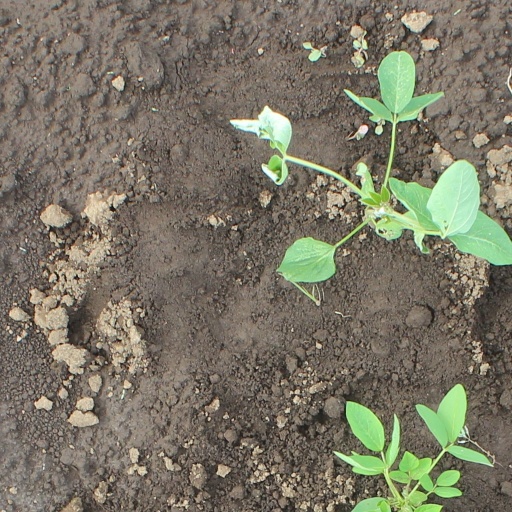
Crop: soybean